Poncelet–Steiner theorem

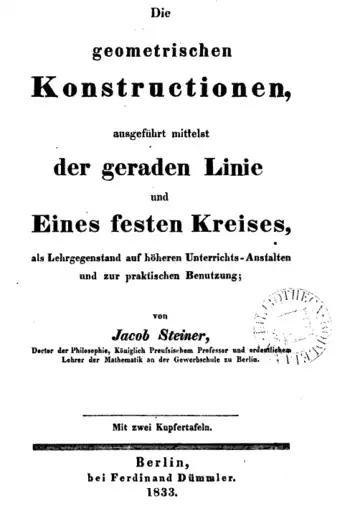
""The geometrical constructions, carried out using the straight line and a fixed circle, as a subject of teaching at higher educational institutions and for practical use; by Jacob Steiner, Doctor of philosophy, Royal Prussian professor and distinguished teacher of mathematics at the commercial school in Berlin. With two copper plaques. Berlin, with Ferdinand Dummler. 1833.""

In the tenth century, the Persian mathematician Abu al-Wafa' Buzjani (940−998) considered geometric constructions using a straightedge and a compass with a fixed opening, a so-called "rusty compass". Constructions of this type appeared to have some practical significance as they were used by artists Leonardo da Vinci and Albrecht Dürer in Europe in the late fifteenth century. A new viewpoint developed in the mid sixteenth century when the size of the opening was considered fixed but arbitrary and the question of how many of Euclid's constructions could be obtained was paramount.